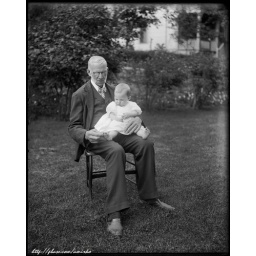
Scan from early 1900s 4x5 glass plate I received from an antique dealer in NJ